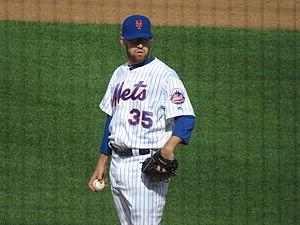
Jacob Alan Rhame est un lanceur de relève droitier des Mets de New York de la Ligue majeure de baseball.